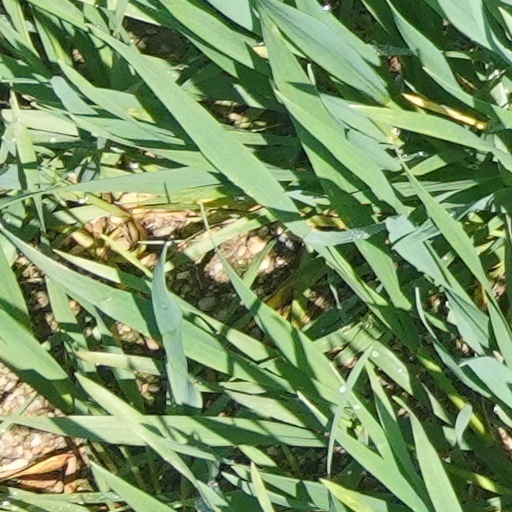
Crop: wheat